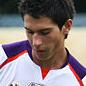
Age: 18